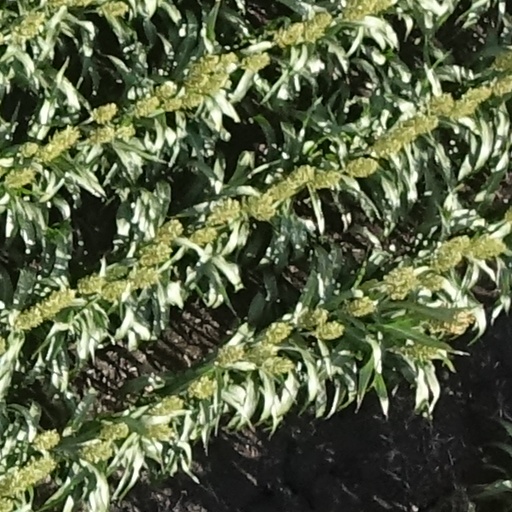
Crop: sorghum